Lipidology

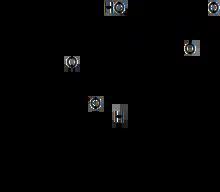
Lovastatin is used to treat cardiovascular disease

Statins are a class of lipid-lowering medications used in the treatment and prevention of cardiovascular disease, specifically those associated with LDL-C. Statins have been shown to reduce incident cardiovascular events by 30-40% when used as prescribed. However, statins are associated with a range of adverse effects (e.g., statin myopathies and myalgias) sometimes severe enough warrant discontinuation and/or substitution. For individuals completely intolerant to statins who nevertheless have an indication for lipid-lowering therapy, lipoprotein apheresis—a non-surgical method of removing lipoprotein particles from the bloodstream—is an option.